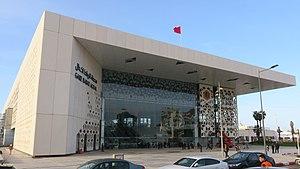
Le bâtiment voyageur de la nouvelle gare de Rabat Agdal, peu après son ouverture en novembre 2018
La gare de Rabat-Agdal se situe dans le quartier de l'Agdal, à Rabat, au Maroc. Elle a été rénovée une première fois en 2004, avant de connaître un important réaménagement dans les années 2010 pour accueillir le service à grande vitesse Al Boraq.
Rabat est la capitale du Maroc.